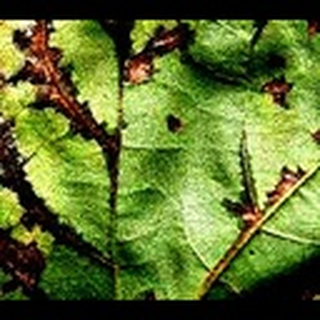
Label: cotton_bacterial_blight